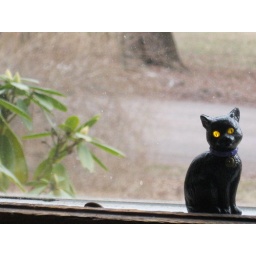
A little plastic cat that has a hole in its head so its eyes glow when it's in the sun